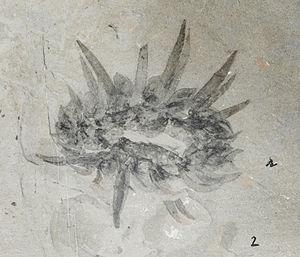
Canadia, signifiant « du Canada », est un genre éteint d'annélides polychètes ayant vécu il y a environ 505 millions d'années au Cambrien moyen, et qui a été découvert dans le lagerstätte de Burgess, dans les montagnes rocheuses, au Canada. Il a été nommé par le Professeur Charles D. Walcott, du Smithsonian Institute de Washington, en 1911, et redécrit par Conway Morris en 1979.